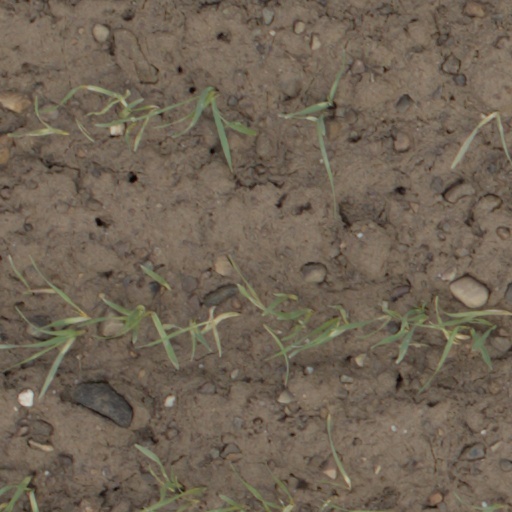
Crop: wheat